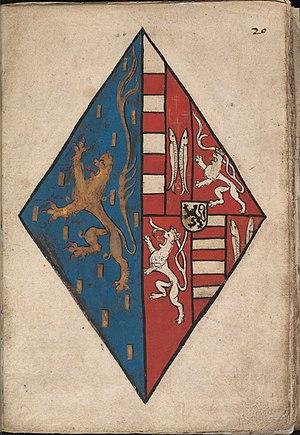
Dans cette Liste des seigneurs de Heinsberg se trouvent les noms des seigneurs et dames de la seigneurie d'Heinsberg.